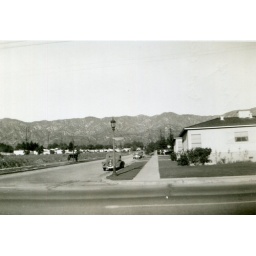
View of the mountains from my Grandparent's street in California.